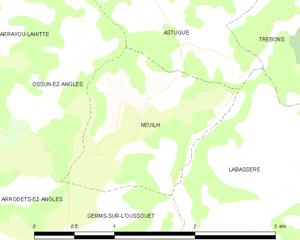
Carte des communes françaises
Neuilh est une commune française située dans le département des Hautes-Pyrénées, en région Occitanie.